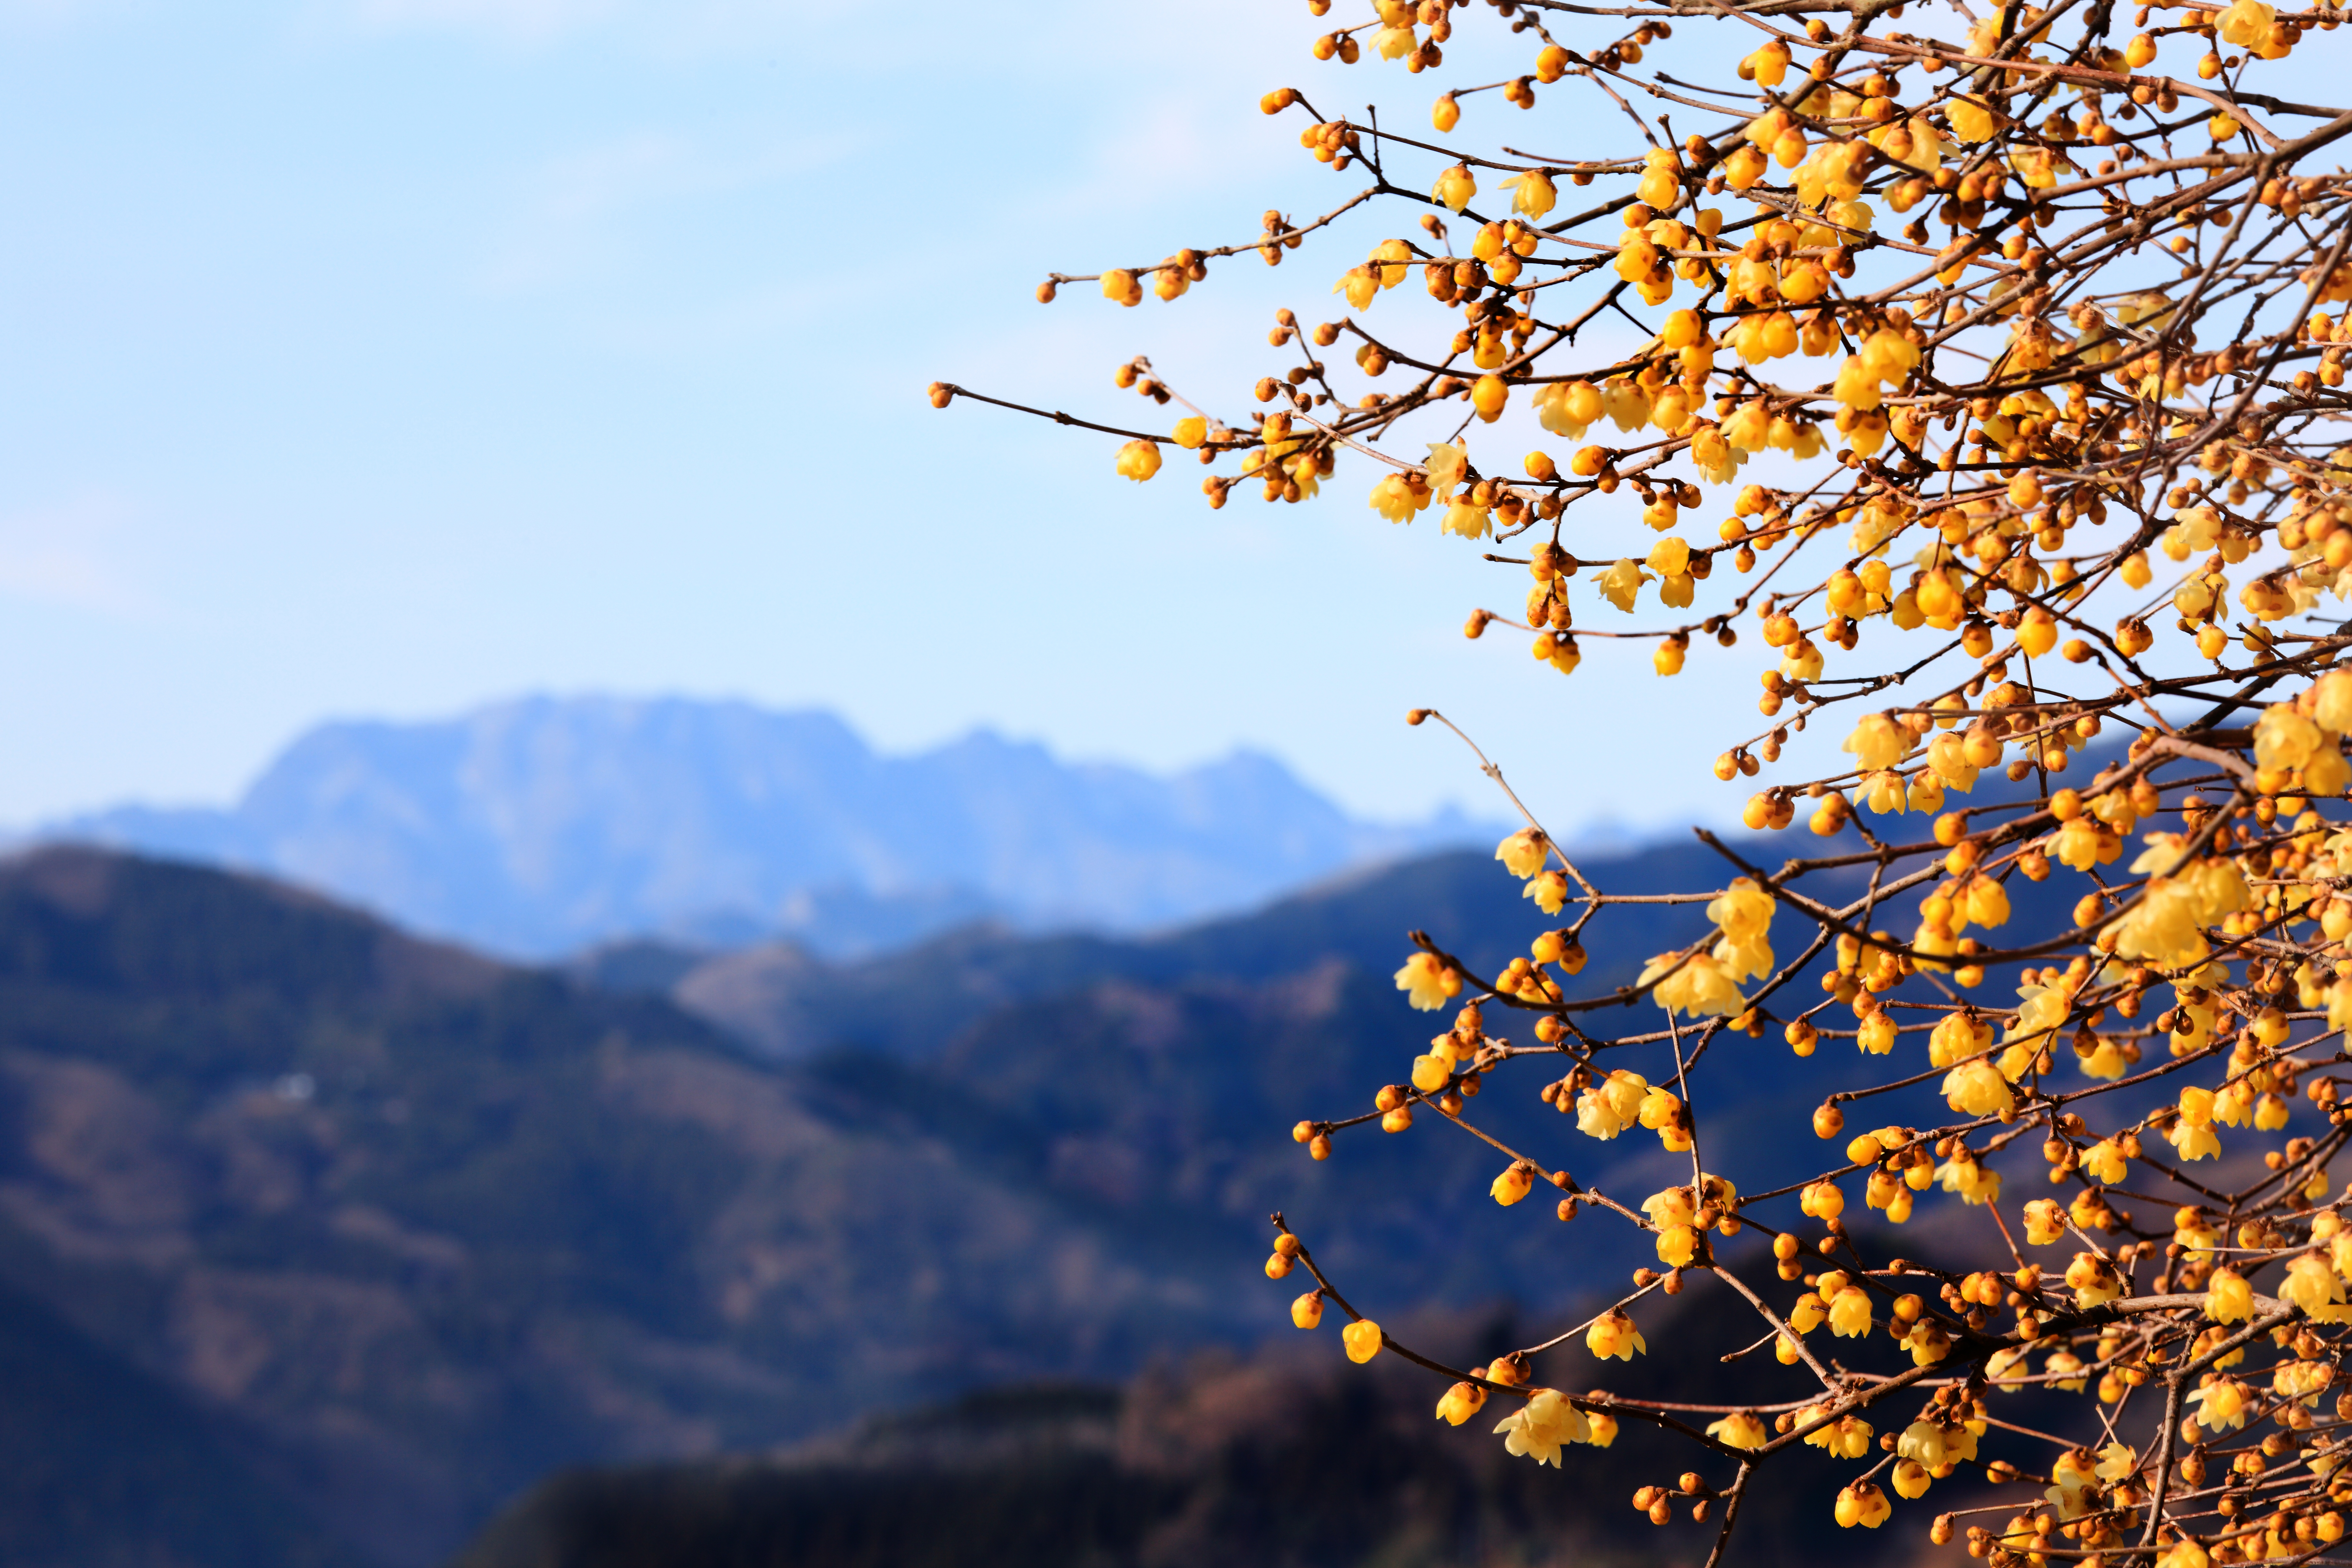
landscape, tree, nature, branch, blossom, mountain, winter, plant, sky, sweet, sunlight, morning, leaf, flower, view, high, autumn, season, 5d, hires, markii, hi, res, resolution, chimonanthus